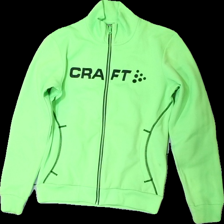
View: front
Type: Sweater
Category: Ladies
Brand: Craft
Colors: Green, Black
Material: 100% Polyester
Pattern: Logo print
Cut: Regular
Size: 158
Season: All
Damage: pulled thread
Damage location: middle center
Damage 2: stains
Damage 2 location: bottom right
Damage 3: stains
Damage 3 location: bottom left
Price range: <50
Recommended usage: Recycle
Description: neon green sweater with zipper